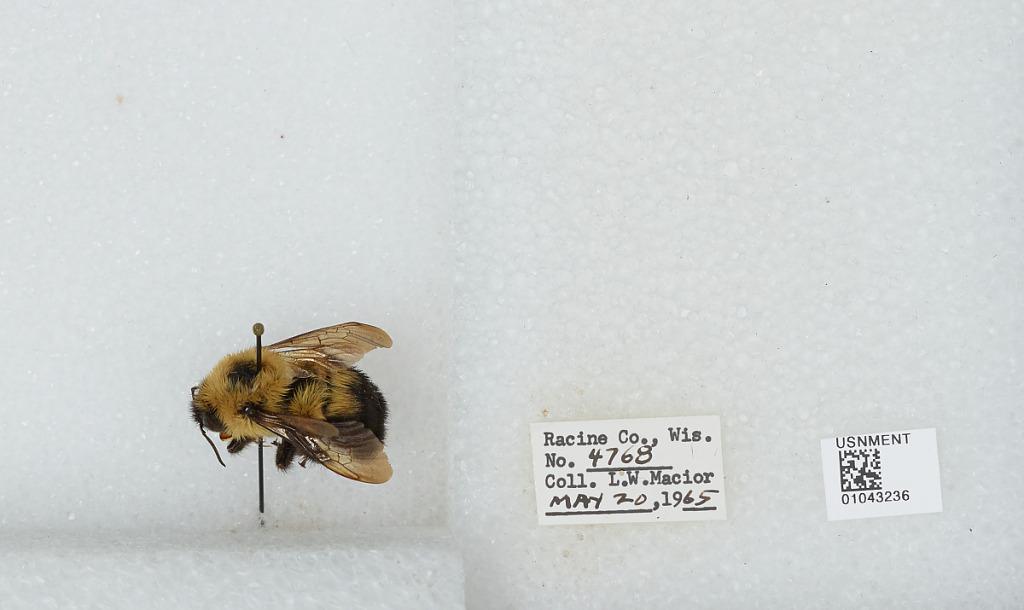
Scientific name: Bombus (Pyrobombus) bimaculatus Cresson
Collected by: L. Macior
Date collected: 1965-5-20
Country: United States
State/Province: Wisconsin
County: Racine
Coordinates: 42.78, -87.76